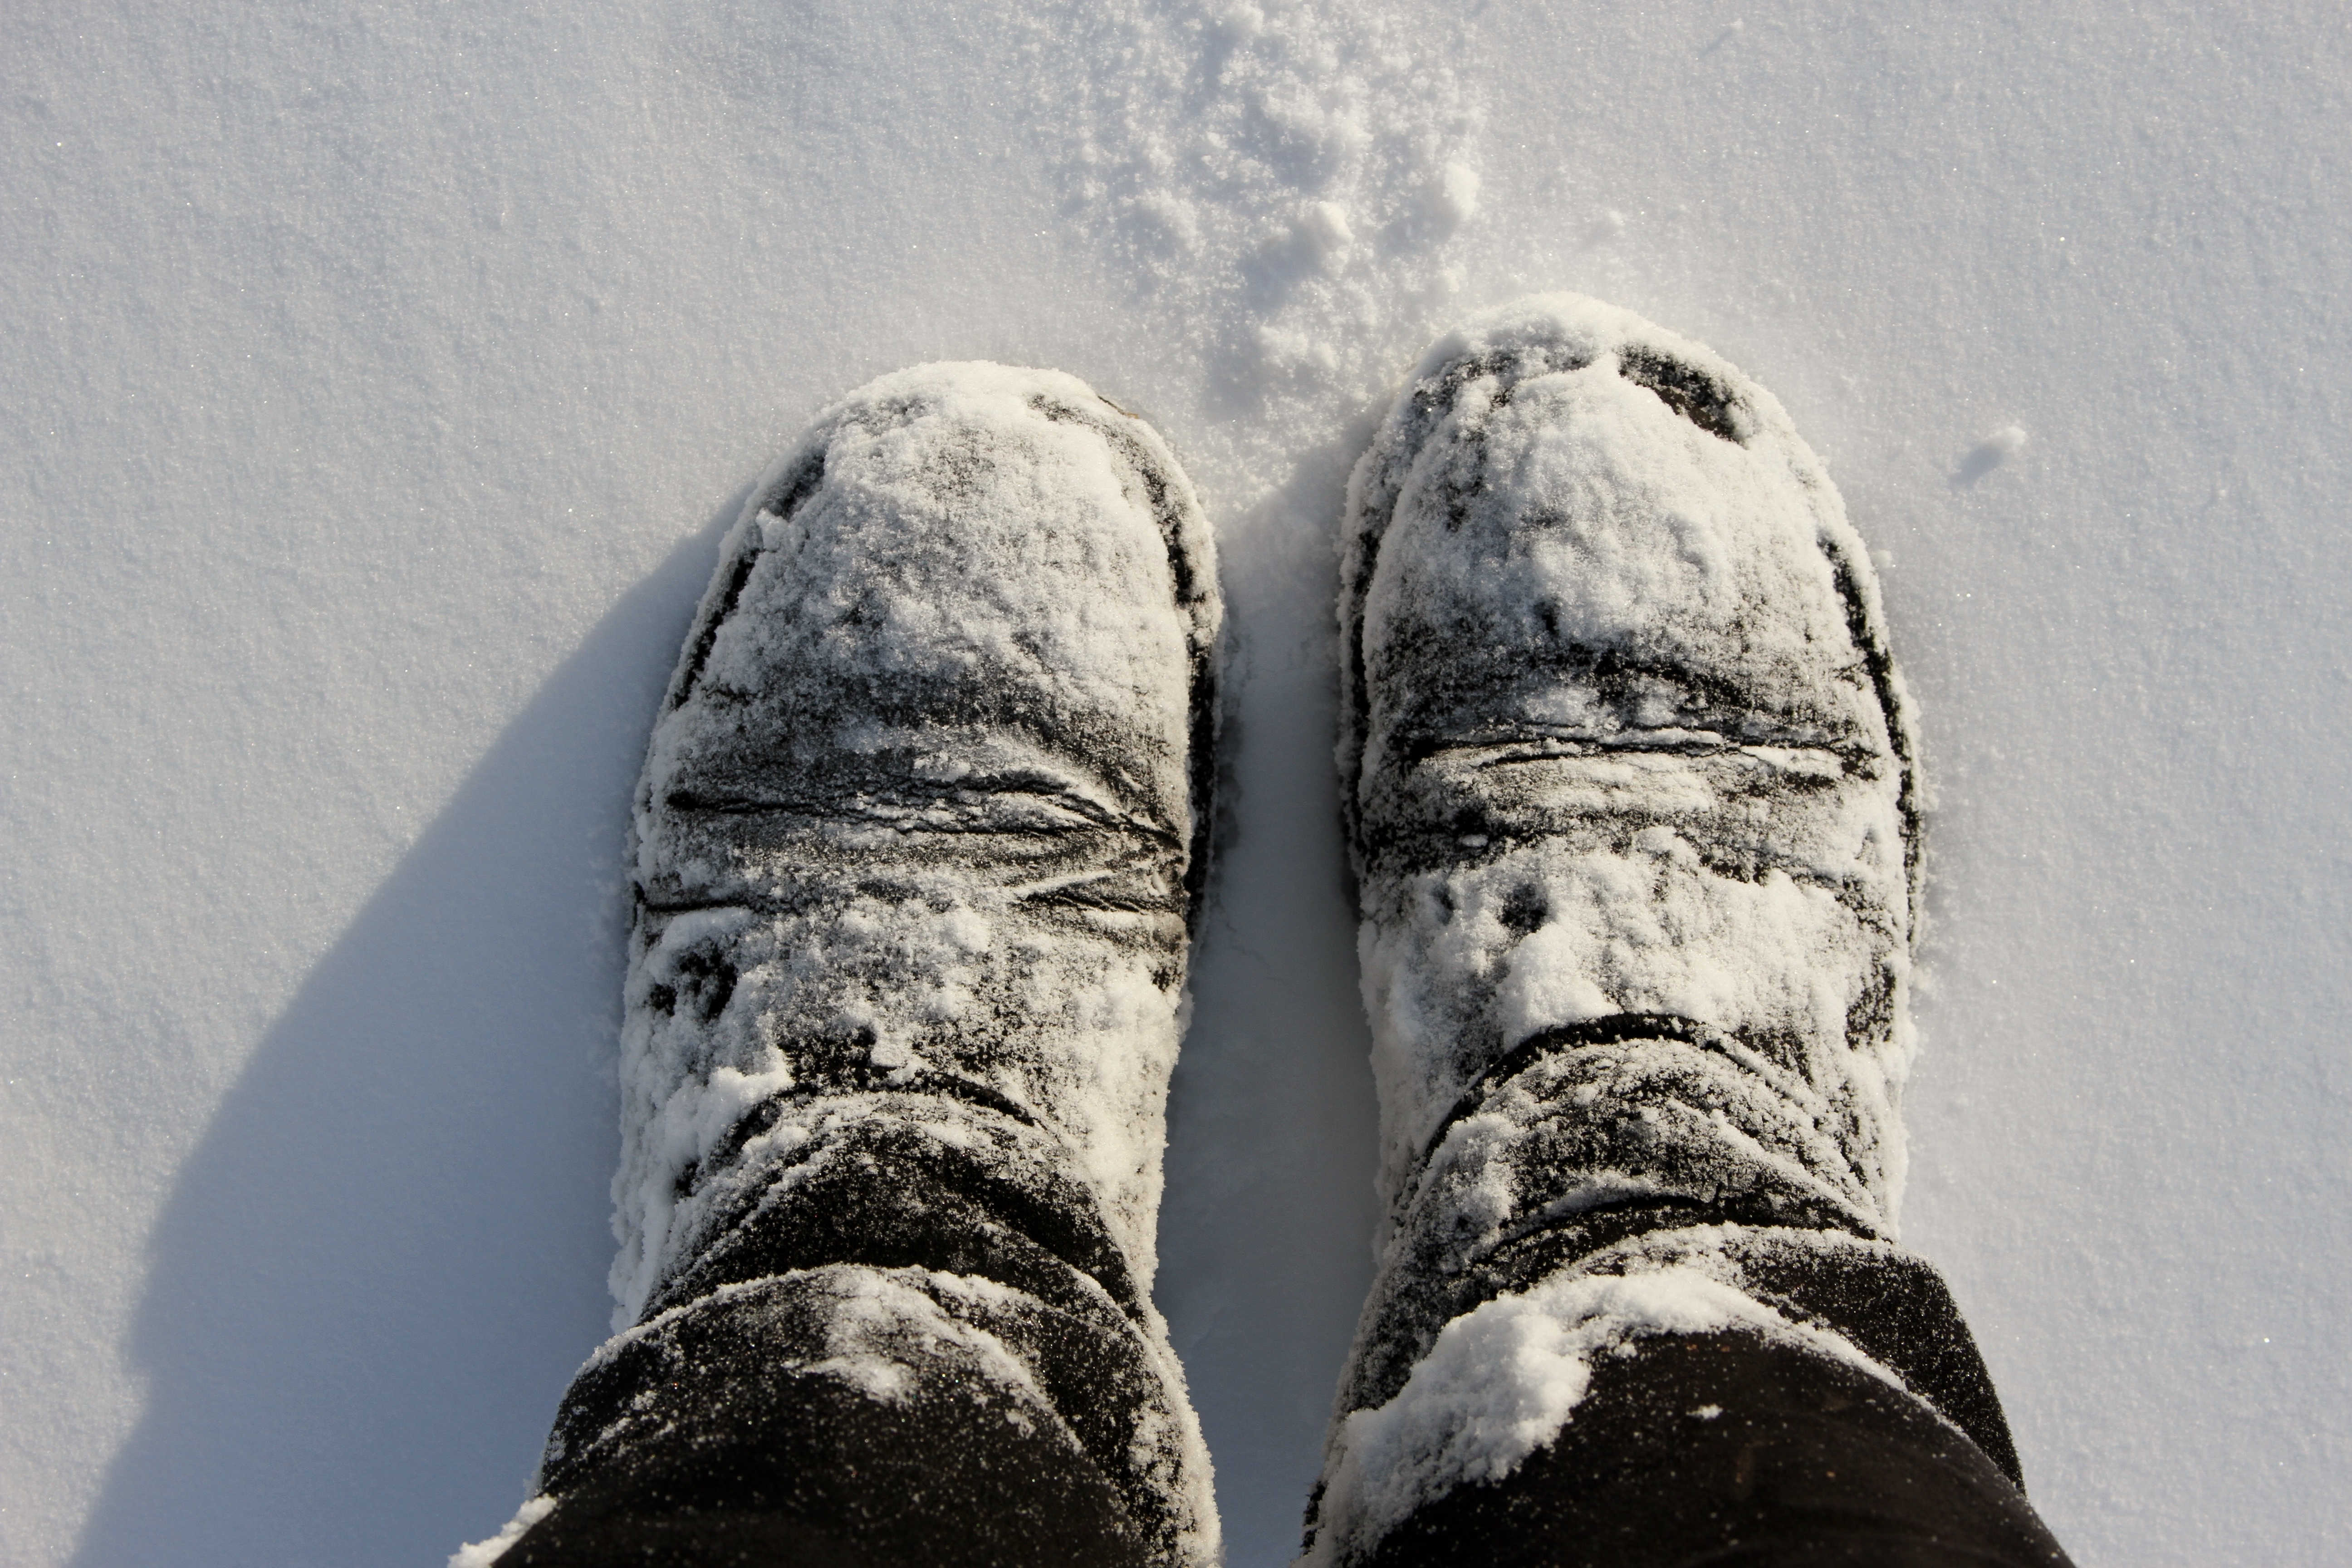
hand, shoe, snow, winter, white, leg, spring, weather, blue, season, close up, human body, footwear, freezing